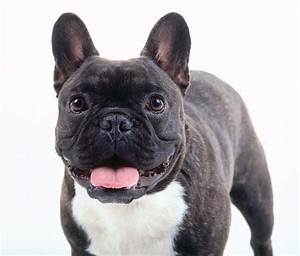
Label: cane